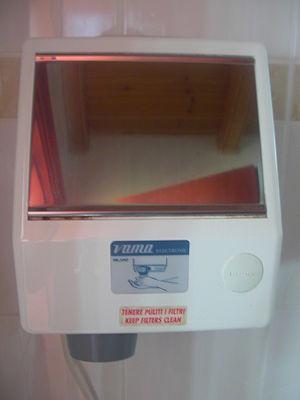
Sèche-mains à bouton-poussoir dans les toilettes du restaurant Golden Fox, Lakones, Corfou. Photographié le 28 avril 2007.
Un séchoir à main est un appareil électrique capable de souffler de l'air, qui est installé aux murs des toilettes publiques pour permettre à leurs usagers, après qu'ils se sont lavé les mains au lavabo, de se les sécher. Son fonctionnement peut être déclenché par un bouton poussoir ou par un détecteur de mouvement à infrarouge ; il est équipé d'une minuterie afin qu'il s'éteigne automatiquement après une durée prédéterminée.